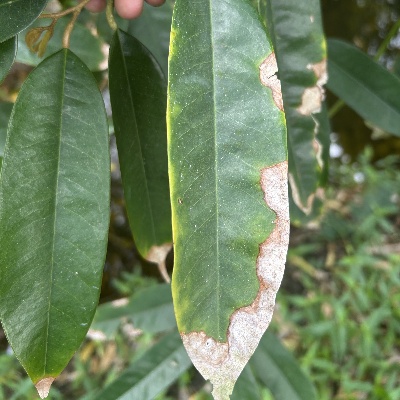
Label: Leaf_Colletotrichum